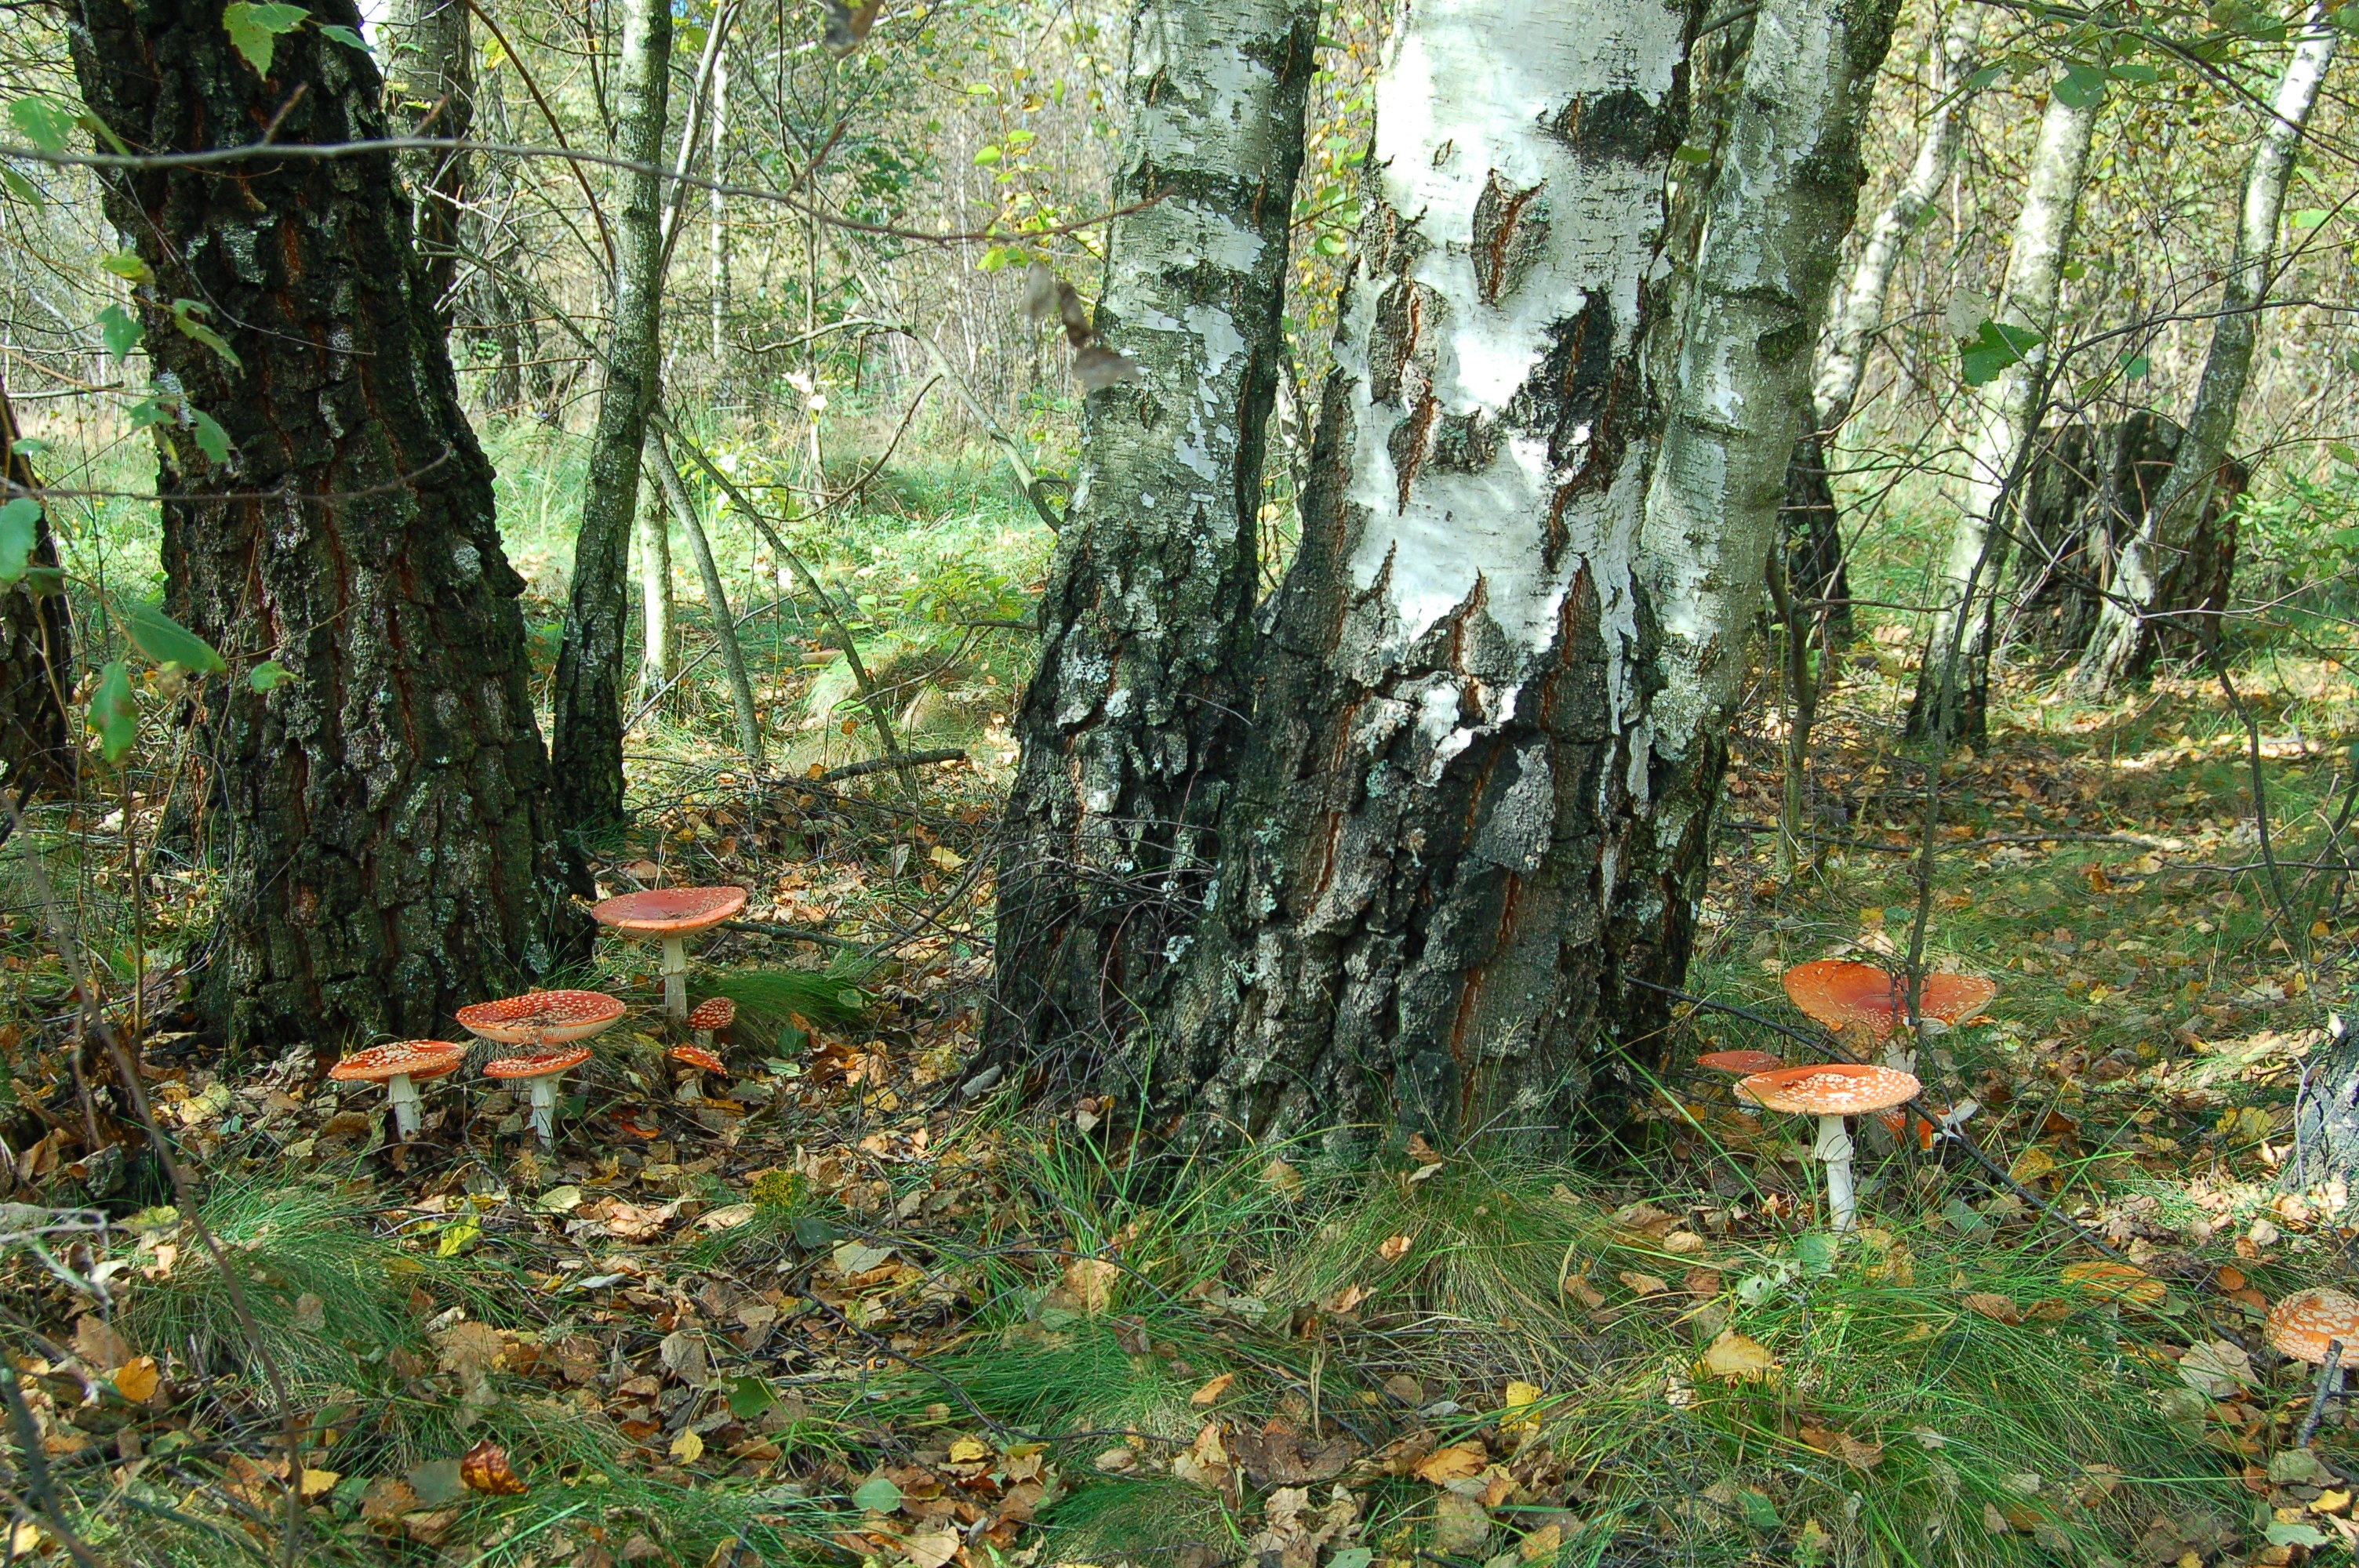
tree, nature, forest, wilderness, plant, trail, leaf, flower, trunk, vacation, jungle, autumn, spruce, mushrooms, rainforest, deciduous, russia, woodland, habitat, amanita muscaria, ecosystem, biome, birch forest, old growth forest, natural environment, woody plant, temperate broadleaf and mixed forest, temperate coniferous forest, land plant